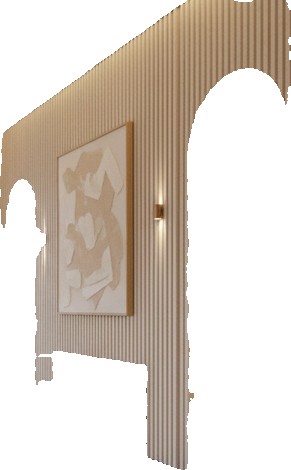
Surface category: cladding